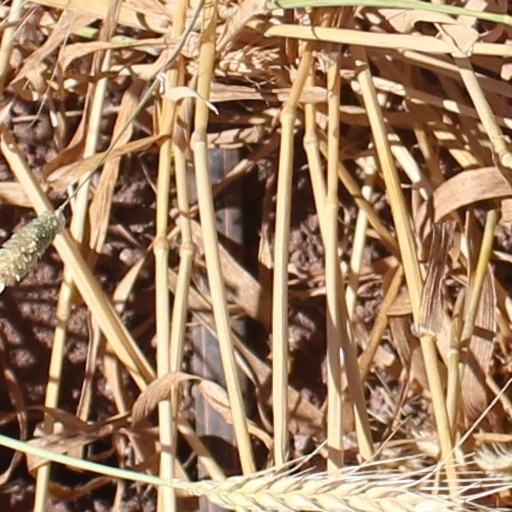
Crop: wheat